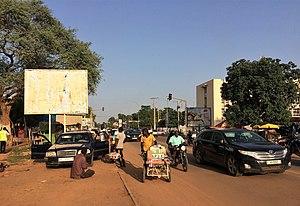
Le Boulevard de l'Indépendance (Rue YN-2, aussi connu comme Route RN-1) à Niamey, Niger